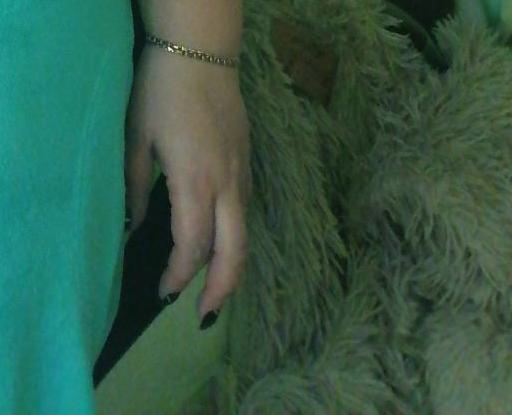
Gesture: no_gesture